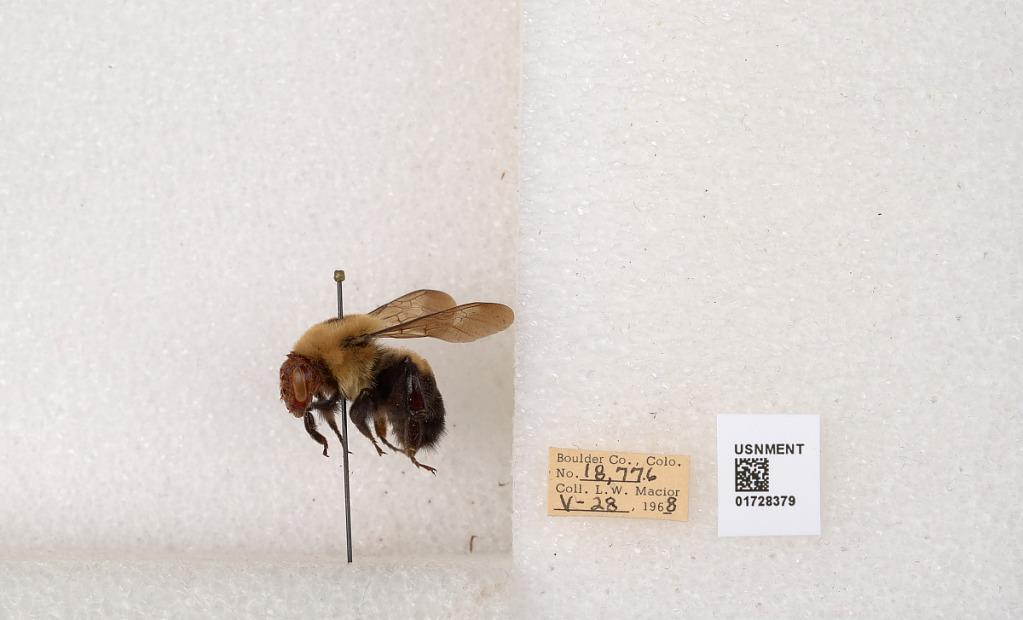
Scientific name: Bombus (Separatobombus) griseocollis (De Geer)
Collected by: L. Macior
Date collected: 1968-5-28
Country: United States
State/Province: Colorado
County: Boulder
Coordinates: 40.0925, -105.358